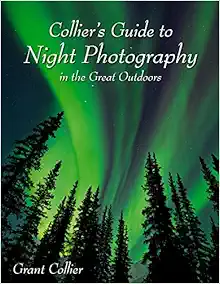
Collier's Guide to Night Photography in the Great Outdoors
Category: Books
Review "Collier s Guide to Night Photography" covers more topics and goes into more depth than other books on the same subjects...It is the night photography book from which I have learned the most. --QT Luong, author of "Treasured Lands" and first to photograph all 59 U.S. national parks.An extraordinary and highly 'user friendly' instruction manual, "Collier's Guide to Night Photography in the Great Outdoors" should be considered a 'must read' by anyone wanting to take photographs of night sky phenomena. --Midwest Book ReviewI've been contemplating writing my own e-book on this very topic for awhile now; however, I feel like there's no way I could have done a better job than Grant has in this tremendous guide. It is an absolute slam dunk. --Matt Payne, photographer and host of F-Stop Collaborate and Listen About the Author Grant Collier has been working as a professional photographer since 1996, and he began taking photos at night in 2003. Grant has photographed nearly every conceivable phenomenon at night multiple times, including solar and lunar eclipses, meteors, lava, moonbows, lightning, the northern lights, forest fires, the Milky Way, planets, constellations, star trails, the three stages of twilight, and more. As a result, the advice in this book comes from first-hand knowledge that has been thoroughly tested in the field.  Grant produces the Starry Nights Wall Calendar, which has become the #1 bestselling wall calendar on Amazon for several weeks in each of its first two years. Grant produces three additional wall calendars and is the author of eleven books, including Moab, Utah by Day & Night and the bestselling Arches National Park by Day & Night. His images have appeared on several magazine covers, and his work has been featured in numerous other media outlets, including CNN.com, NBC, CBS, PBS, Los Angeles Times, Denver Post, and the cover of the Rocky Mountain News.
Features: The new, fully-updated 2nd edition of this book is now available. Click on the link above to get this book. | The night sky may be the most awe-inspiring spectacle that any of us will ever see. It can, however, be difficult to capture in a photograph, as it requires specialized techniques that are rarely used when shooting images during the day. Renowned photographer Grant Collier sheds light on how to capture these otherworldly images by sharing secrets he has learned over the past 14 years. He explains how to take photos of the Milky Way, northern lights, meteors, eclipses, lightning, and much more. Grant begins by reviewing equipment and supplies that are helpful when photographing at night. He then discusses many software programs, web sites, and mobile apps that will help you plan your shots. Finally, he offers extensive advice on how to capture and process images at night. He goes beyond the basics and teaches how to blend multiple exposures and create huge stitched images to capture incredibly detailed photos that you never before thought possible! Some of the topics covered include:  - How to photograph the Milky Way, northern lights, eclipses, meteors, lightning, air glow, lava, and more!  - What moon phases to shoot under.  - Light painting the foreground and recommended flashlights.  - Capturing star trails with both film and digital cameras.  - Creating comet-like star trails.  - Stitching huge images that can be printed very large.  - Stacking images and blending multiple exposures to increase detail.  - Focus stacking to increase depth of field.  - Using an equatorial mount (or star tracker).  - Enlarging star size to bring out constellations.  - Minimizing noise, light pollution, and elongated stars in post-processing. Many of these techniques can not be found in other night photography books, which tend to focus mainly on the basics.